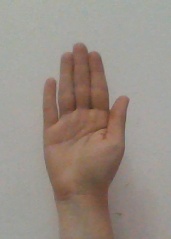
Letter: seen